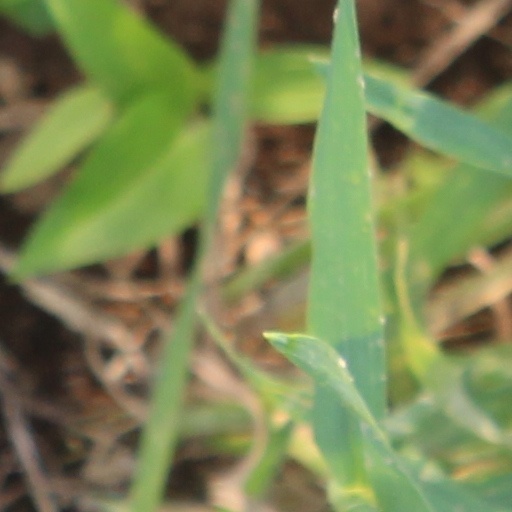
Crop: wheat